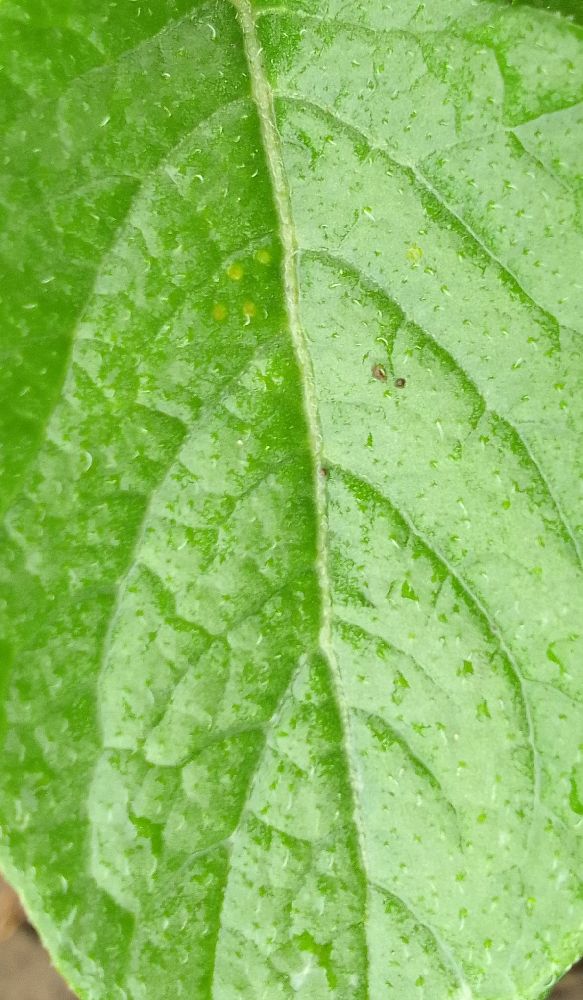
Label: Healthy